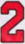
Number: 2